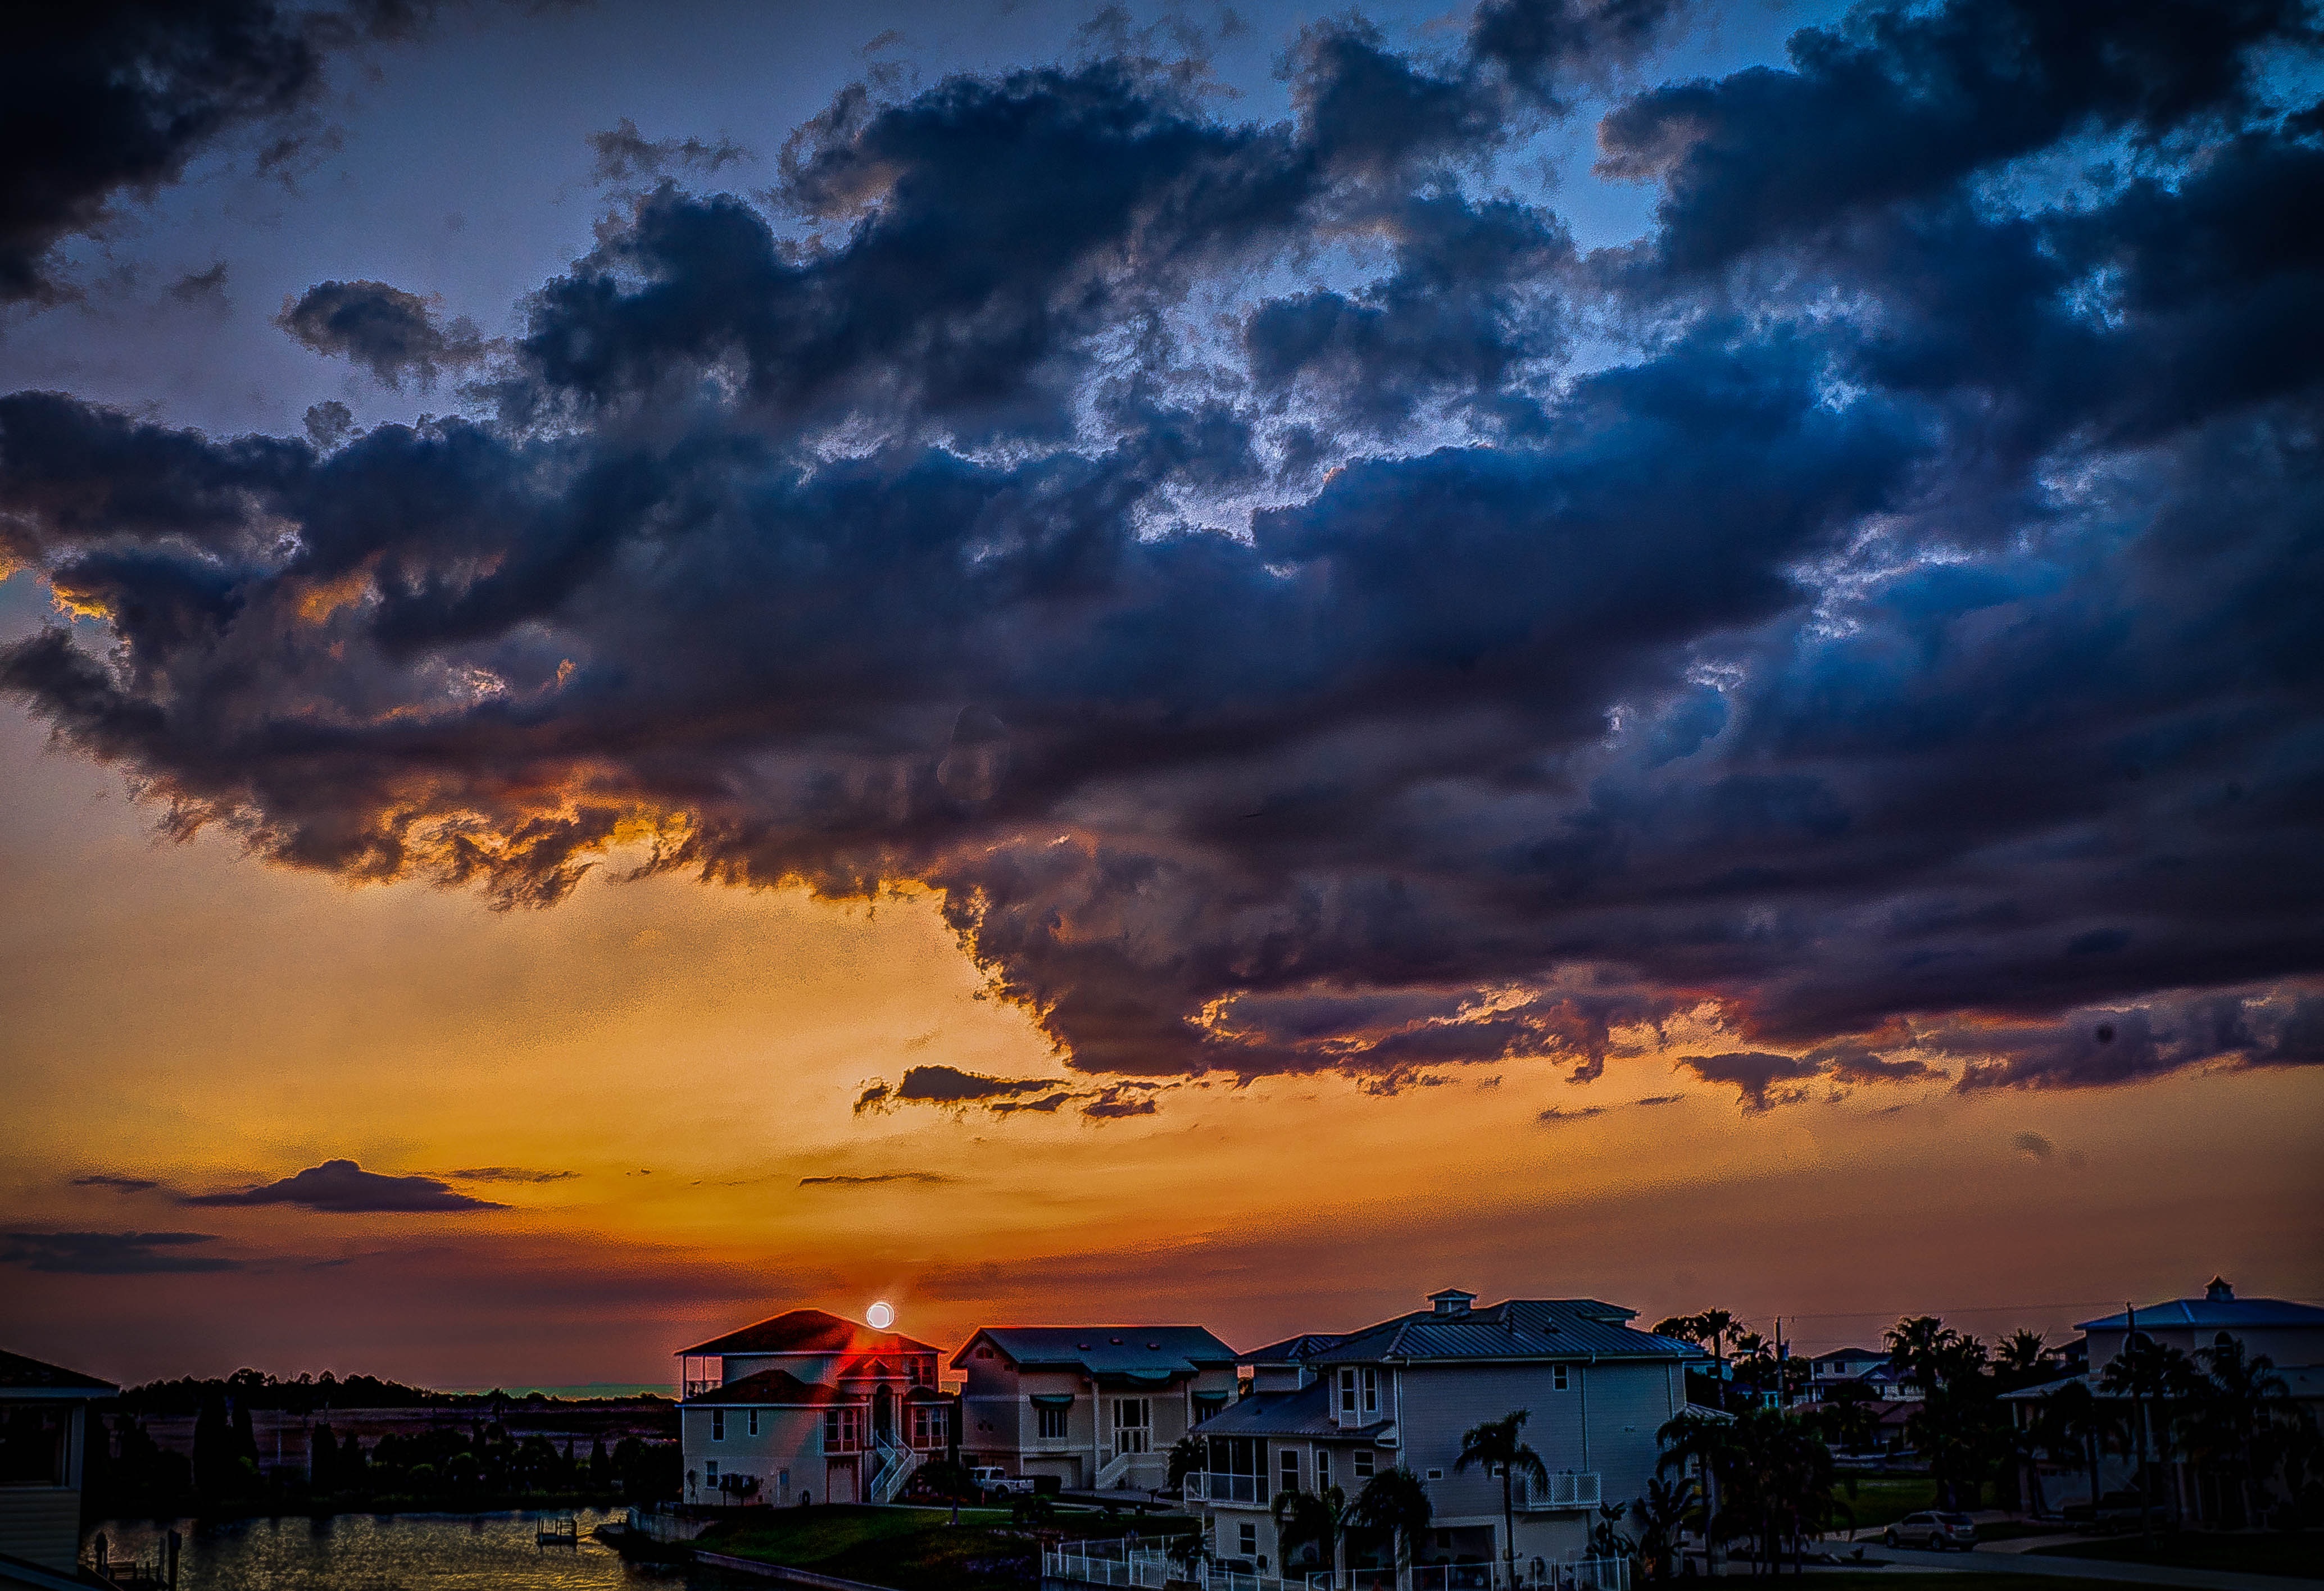
sea, horizon, light, cloud, sky, sunrise, sunset, morning, dawn, atmosphere, dusk, evening, storm, clouds, florida, afterglow, storm clouds, meteorological phenomenon, red sky at morning